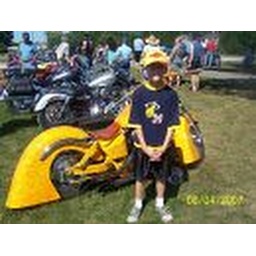
My son (JR) loves the color yellow, and this bike from the bike show at Canal Days in 2007